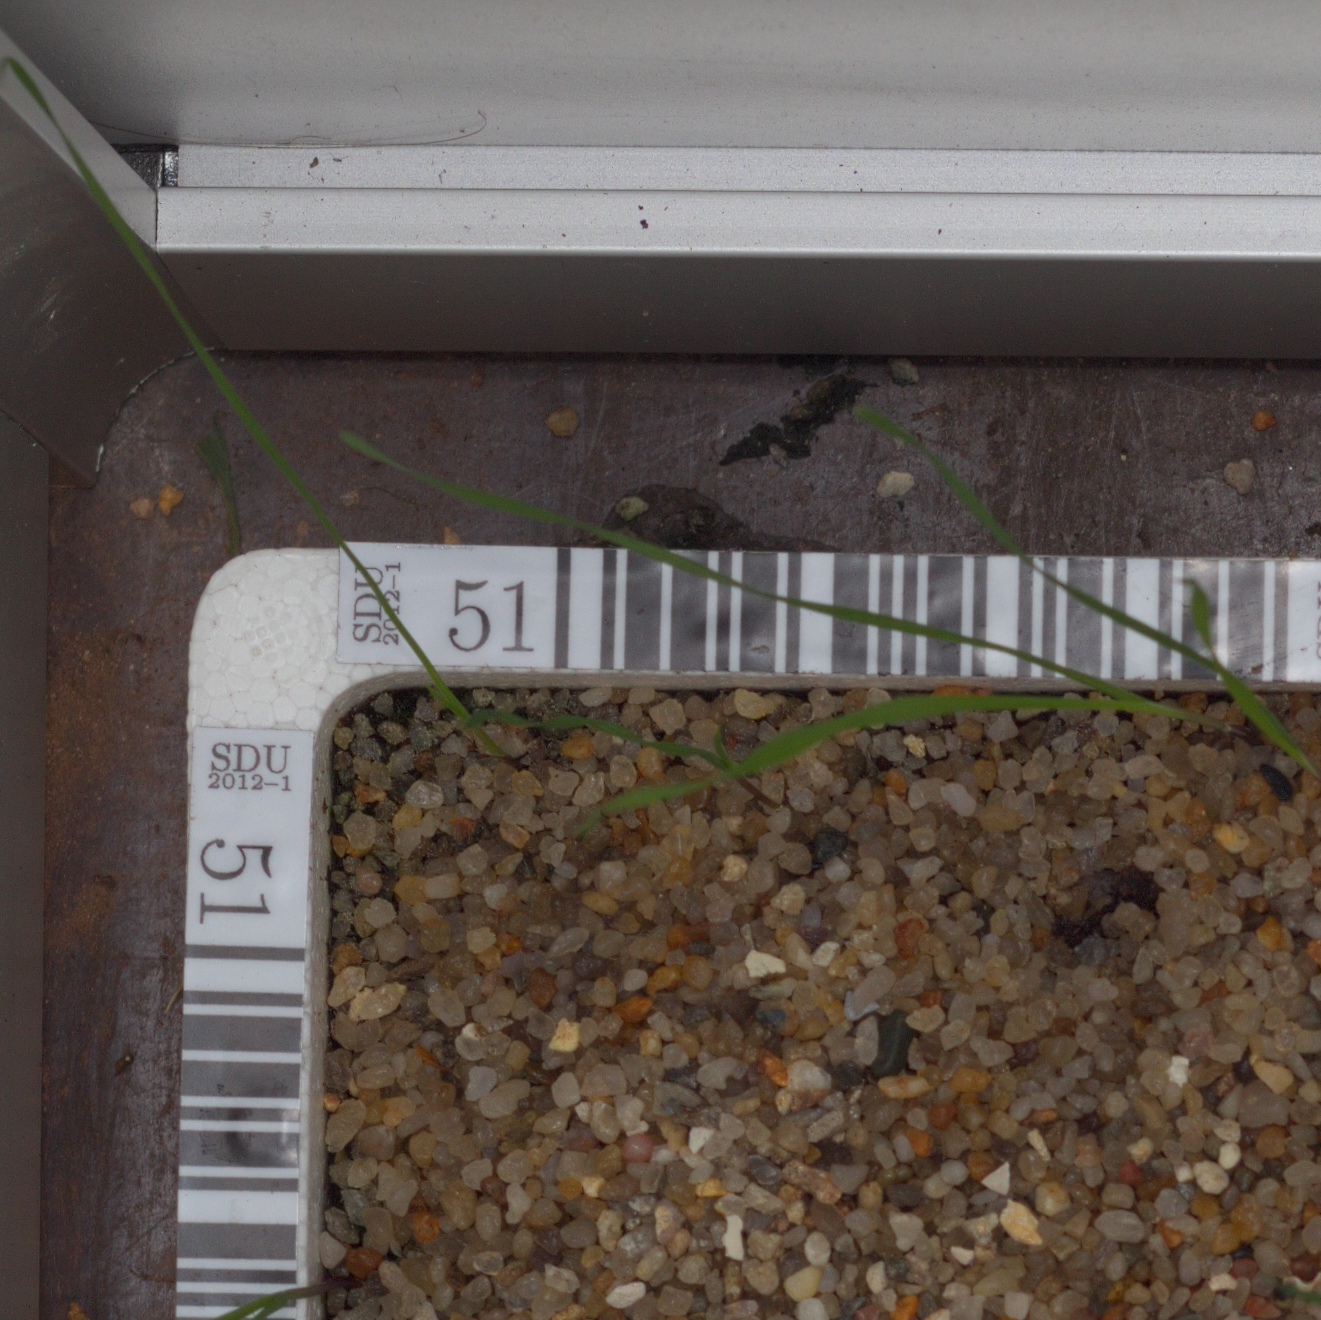
Label: black_grass